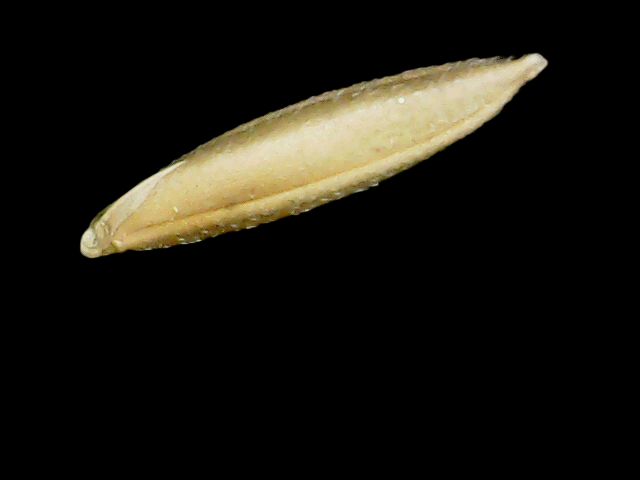
Rice variety: Binadhan26